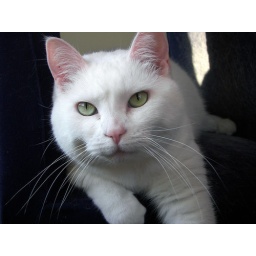
white cat + dark fabrics = pain in the butt